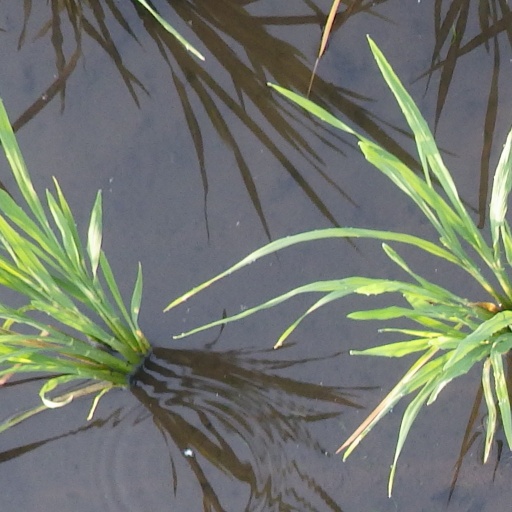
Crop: rice